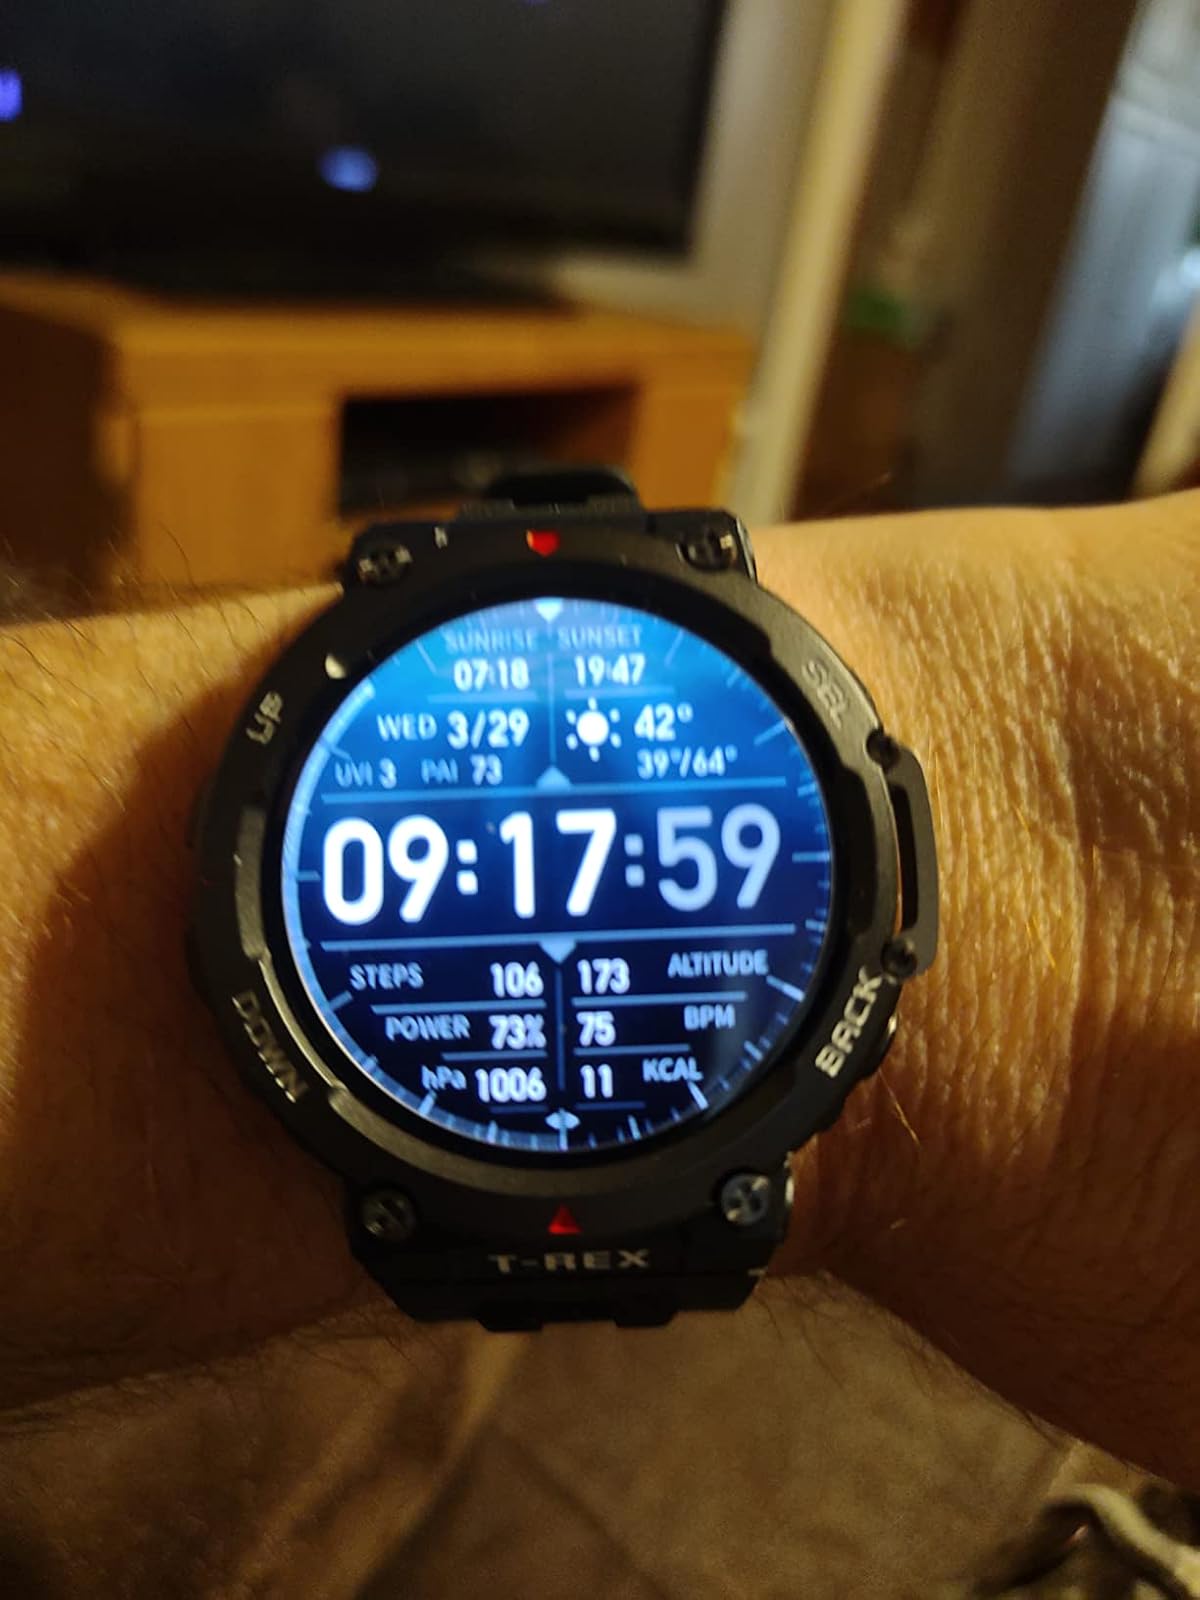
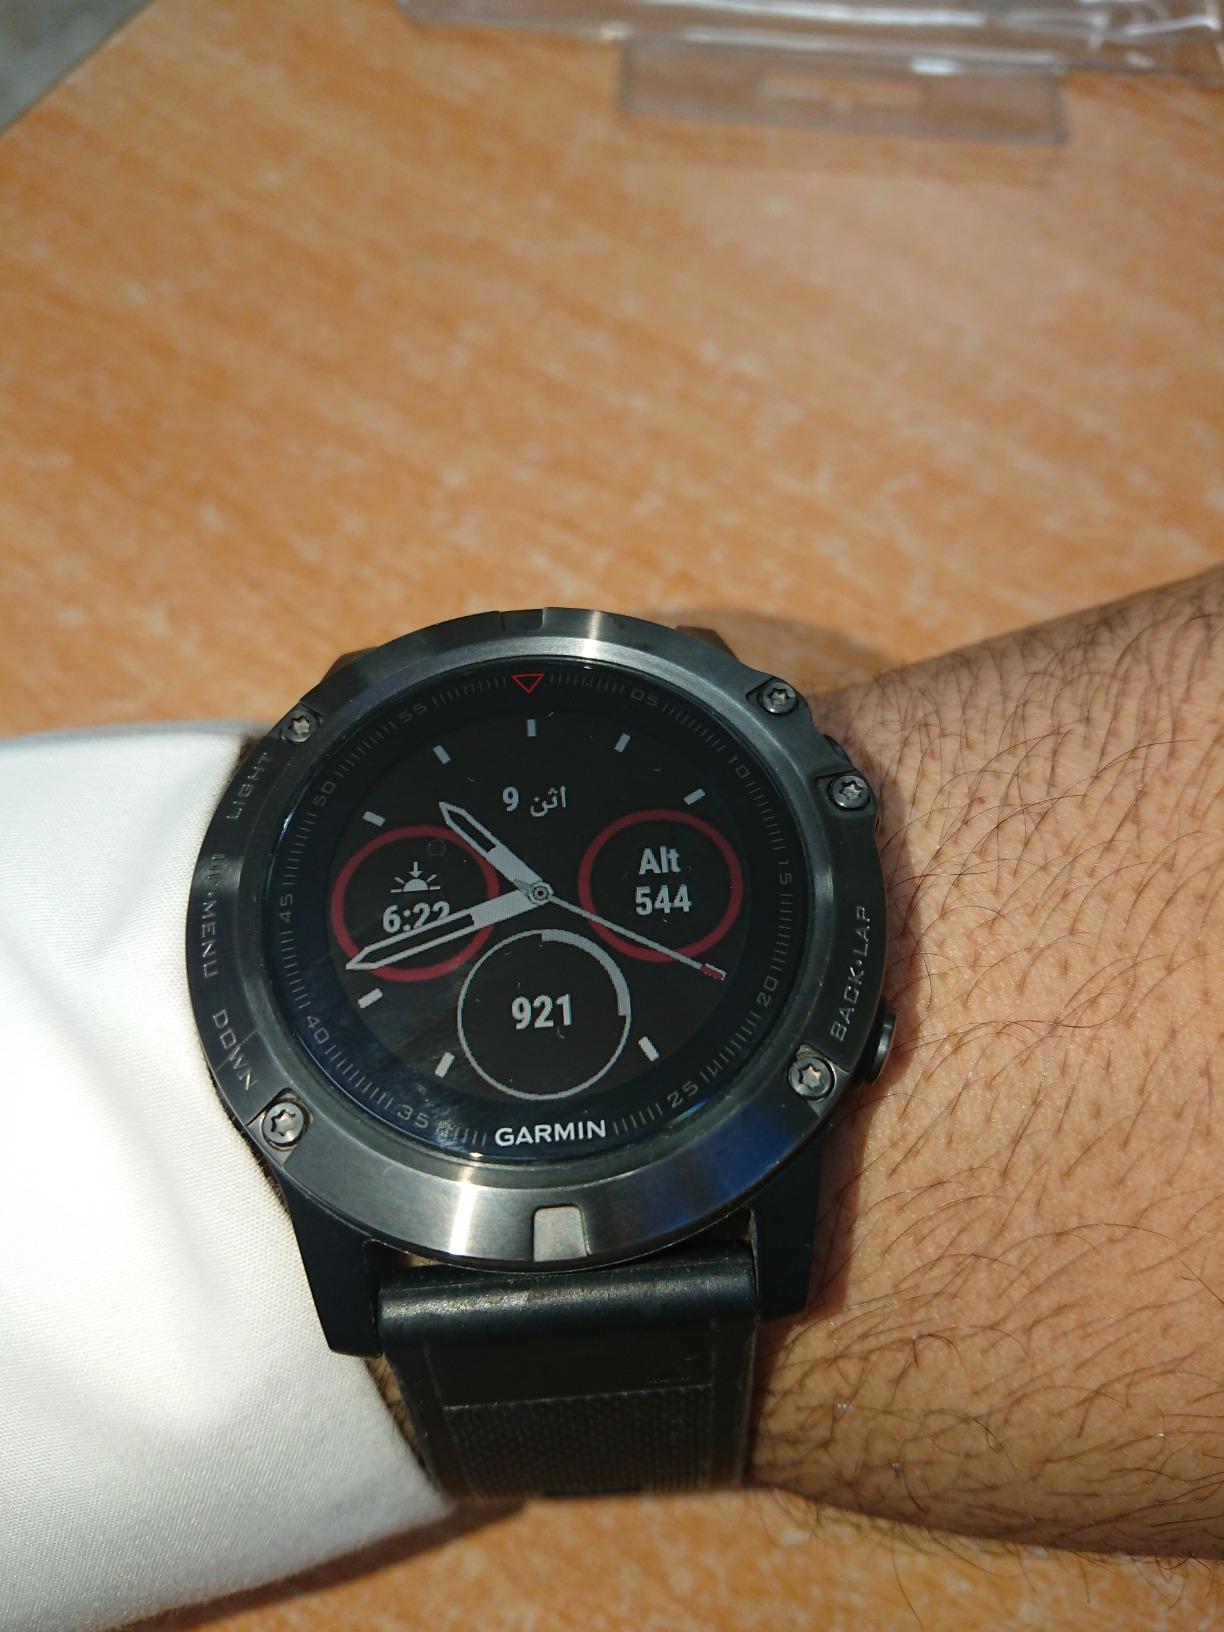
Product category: smartwatch
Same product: no